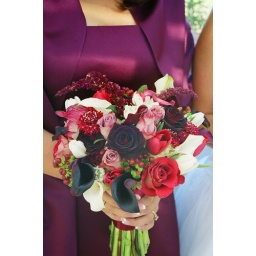
Deep red roses and calla liilies are off set by the varying shades of red and white in this clutch bouquet.